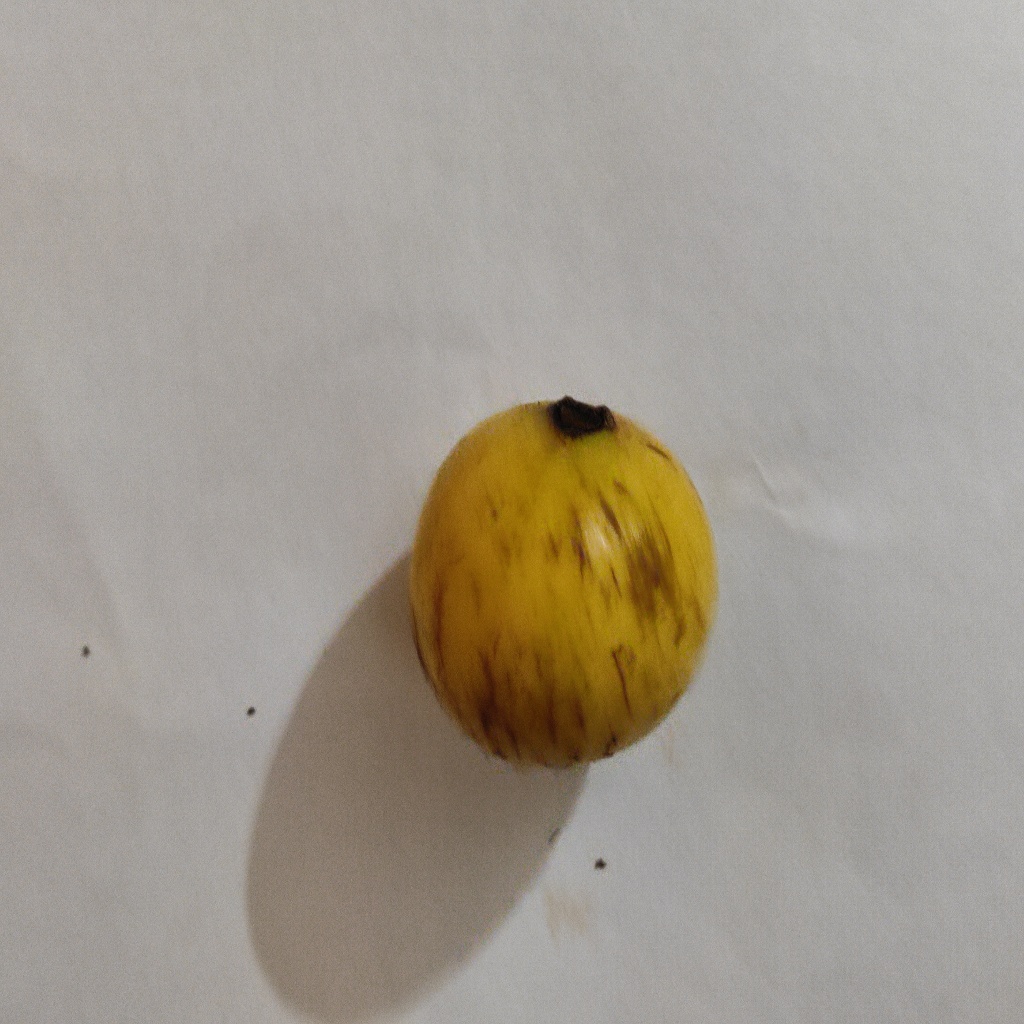
Crop: guava
Quality class: Class_B